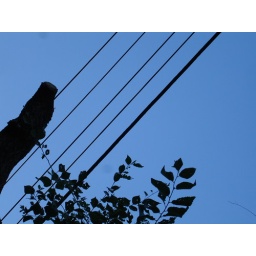
looking straight up getting telephone wires running right above tree.